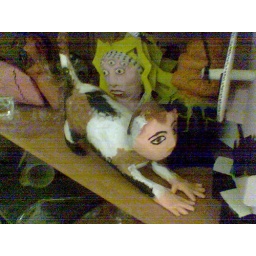
Freaky art on a shelf in a classroom at Purdue.